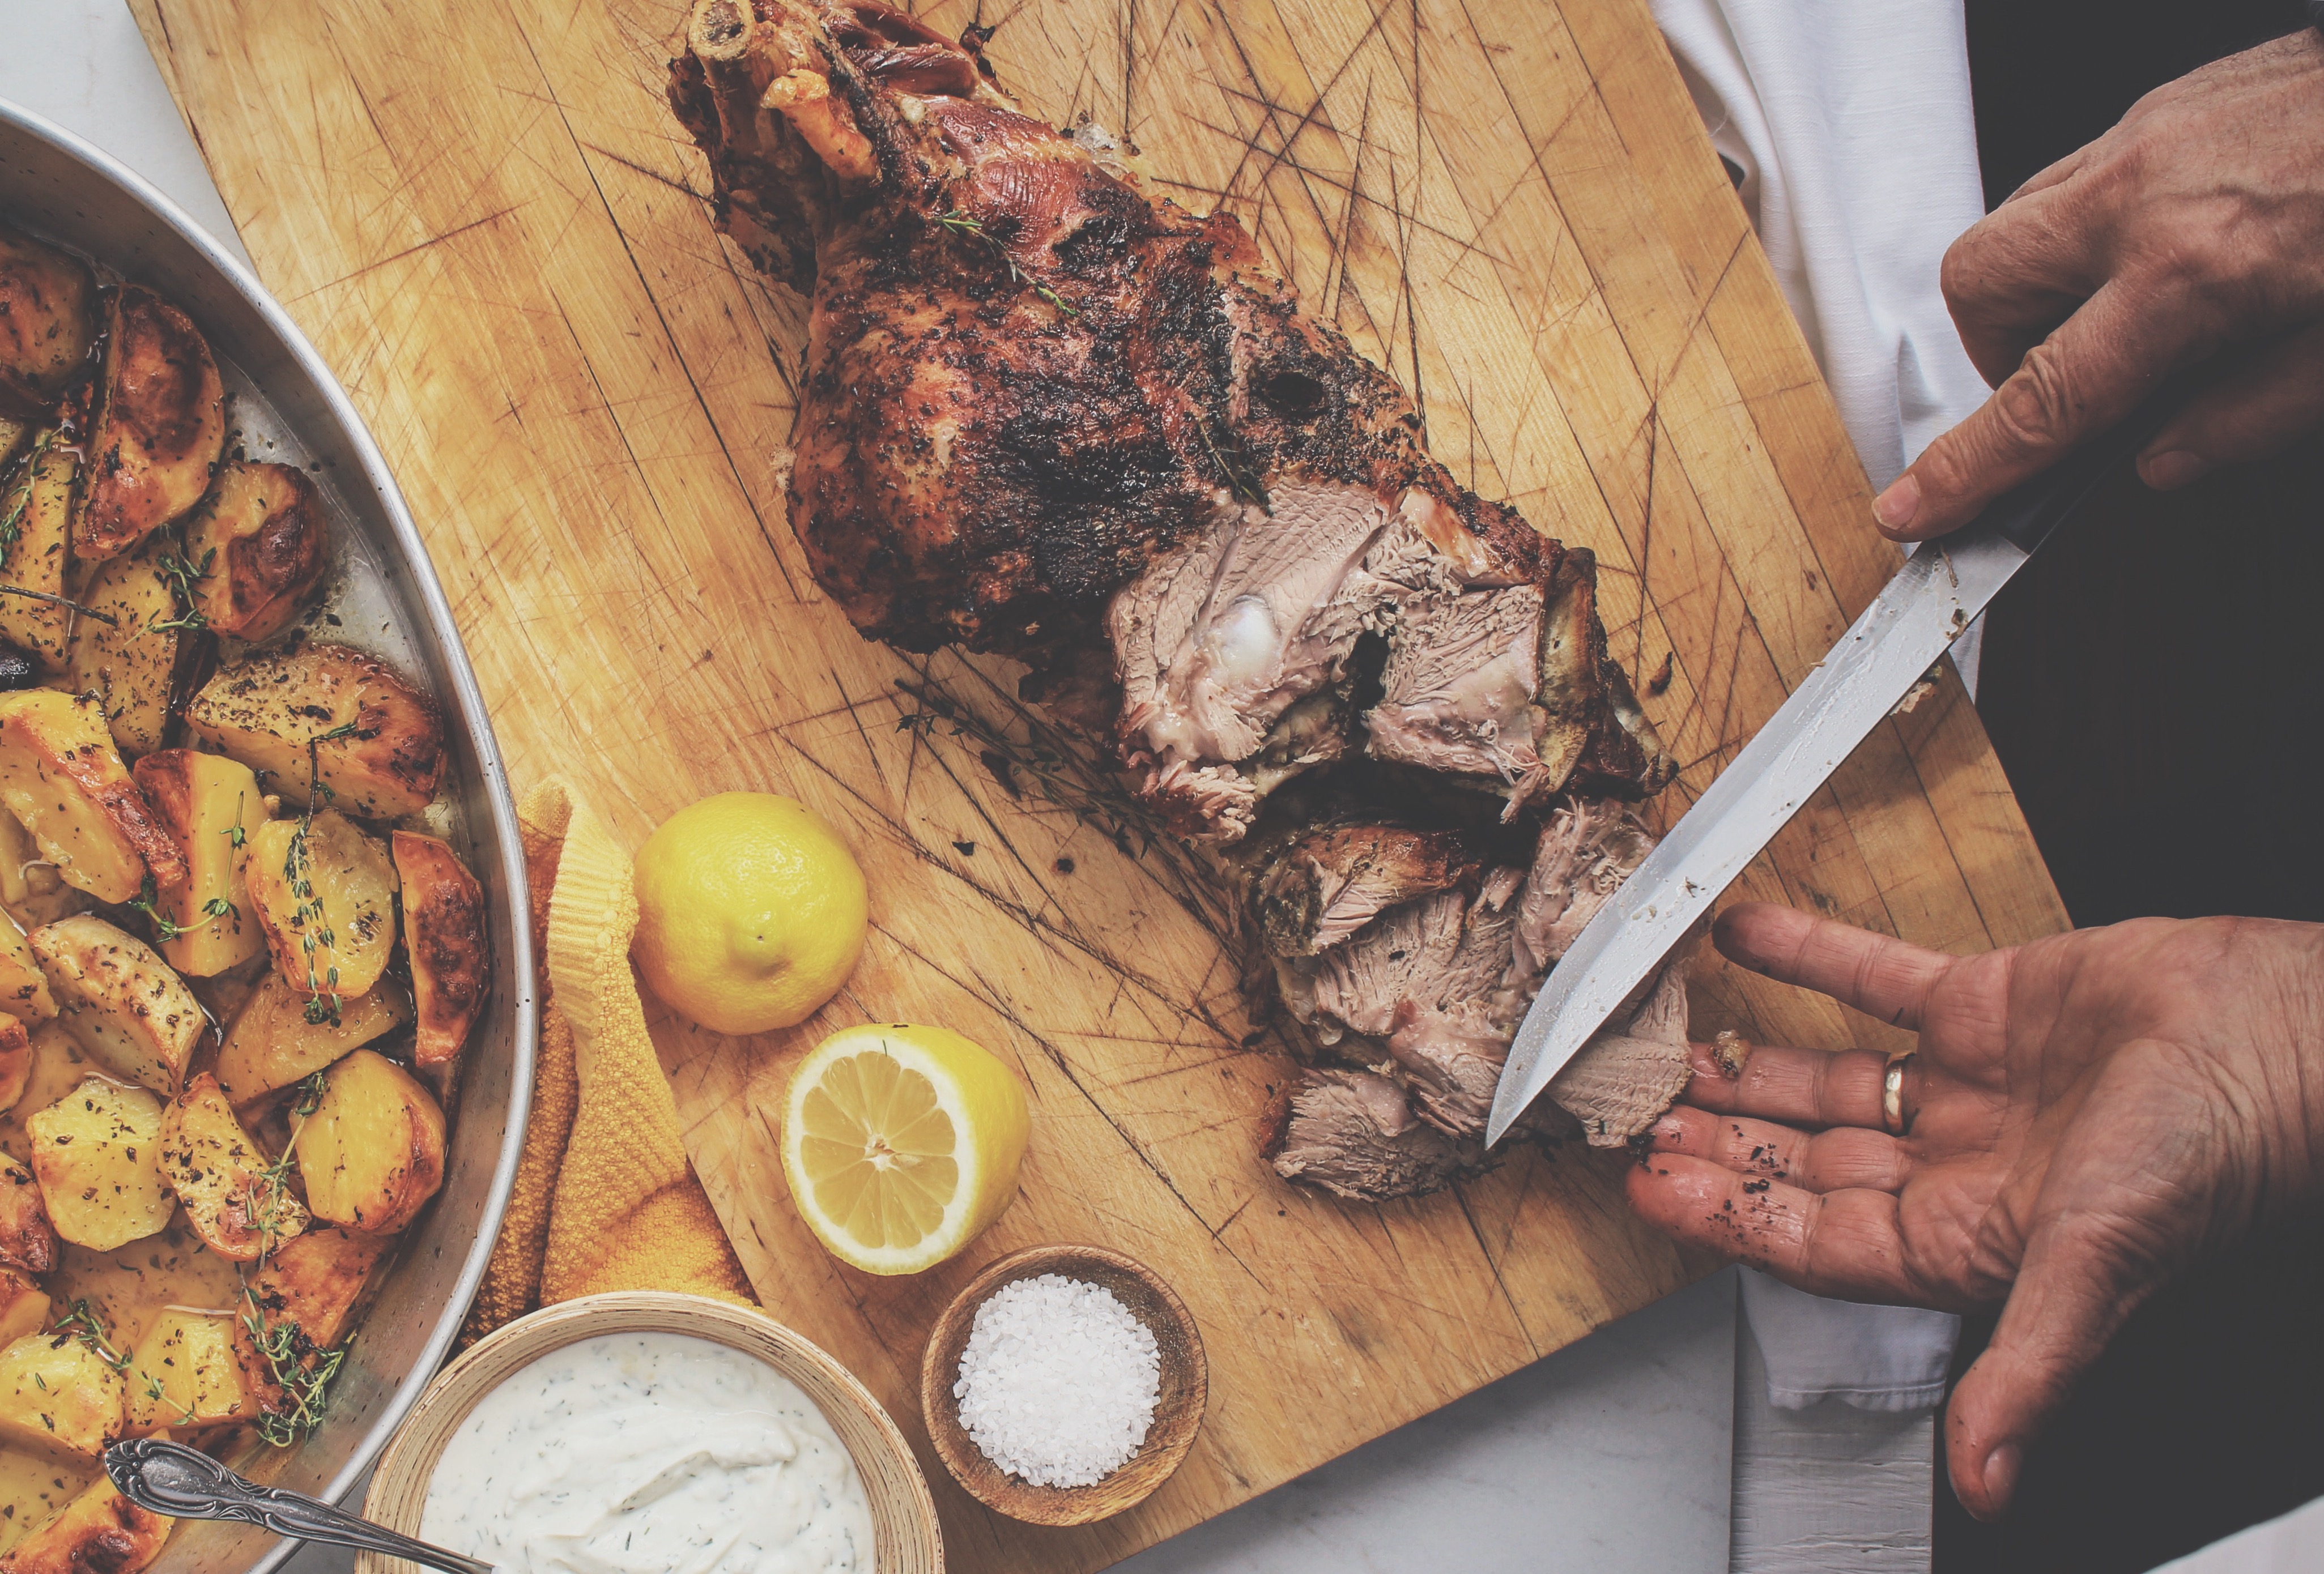
dish, meal, food, cooking, produce, baking, meat, lunch, chef, lemon, chopping board, potatoes, sense